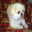
Label: dog